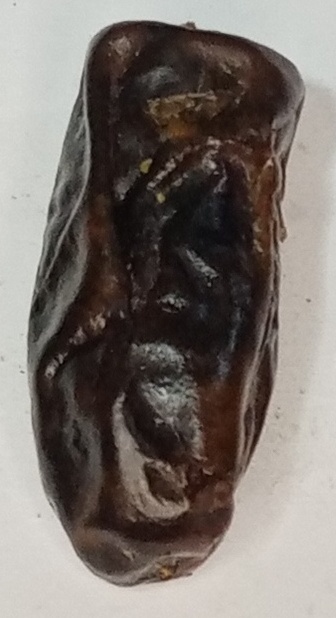
Variety: gajar
Size: small
Grade: grade-1